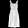
Label: Dress